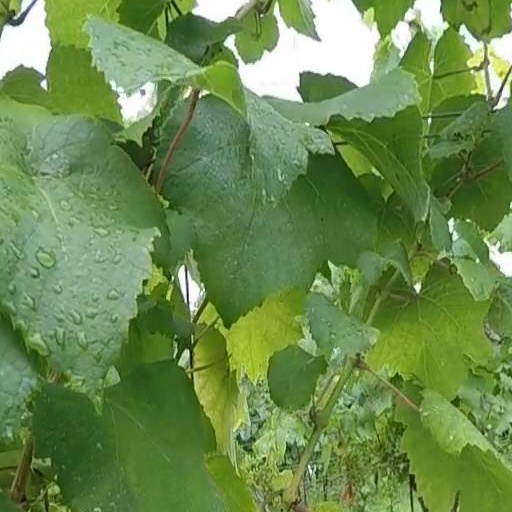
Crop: grape